Ivan Lee

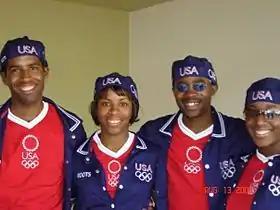
2004 fencing Olympians from Peter Westbrook Foundation, Keeth Smart, Erinn Smart, Ivan Lee, and Kamara James (l-r)

Lee was a member of the 2004 U.S. Olympic Team in Athens, Greece. He placed 12th in the individual competition and 4th in the team competition. To be successful in fencing, which he likened to physical chess, he said it was most important to be intelligent and "brutally aggressive."